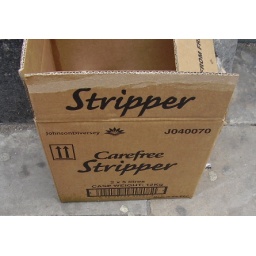
spotted with some empty boxes of decorating supplies somewhere in Farringdon